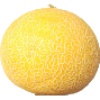
Label: Cantaloupe 1